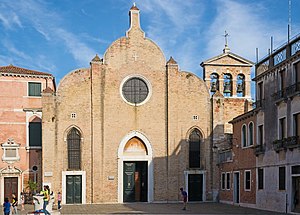
Antonio Vivaldi / Liv og gerning / Opvækst
Kirken Vivaldi blev døbt i: Chiesa di San Giovanni Battista in Bragora, Sestiere di Castello, Venezia.